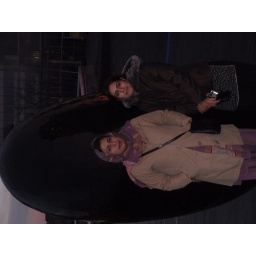
rahi-binda near tower bridge